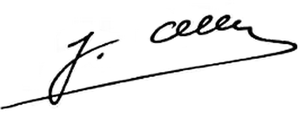
Josep Oller i Roca dit Joseph Oller est un homme de spectacle catalan né à Terrassa le 10 février 1839 et mort à Paris le 19 avril 1922. Il est entre autres cofondateur du Moulin-Rouge avec Charles Zidler et responsable de la promenade de la Vache enragée ou Vachalcade en 1896.